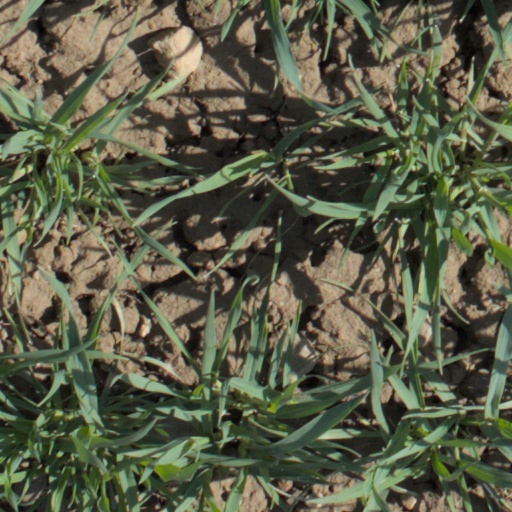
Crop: wheat